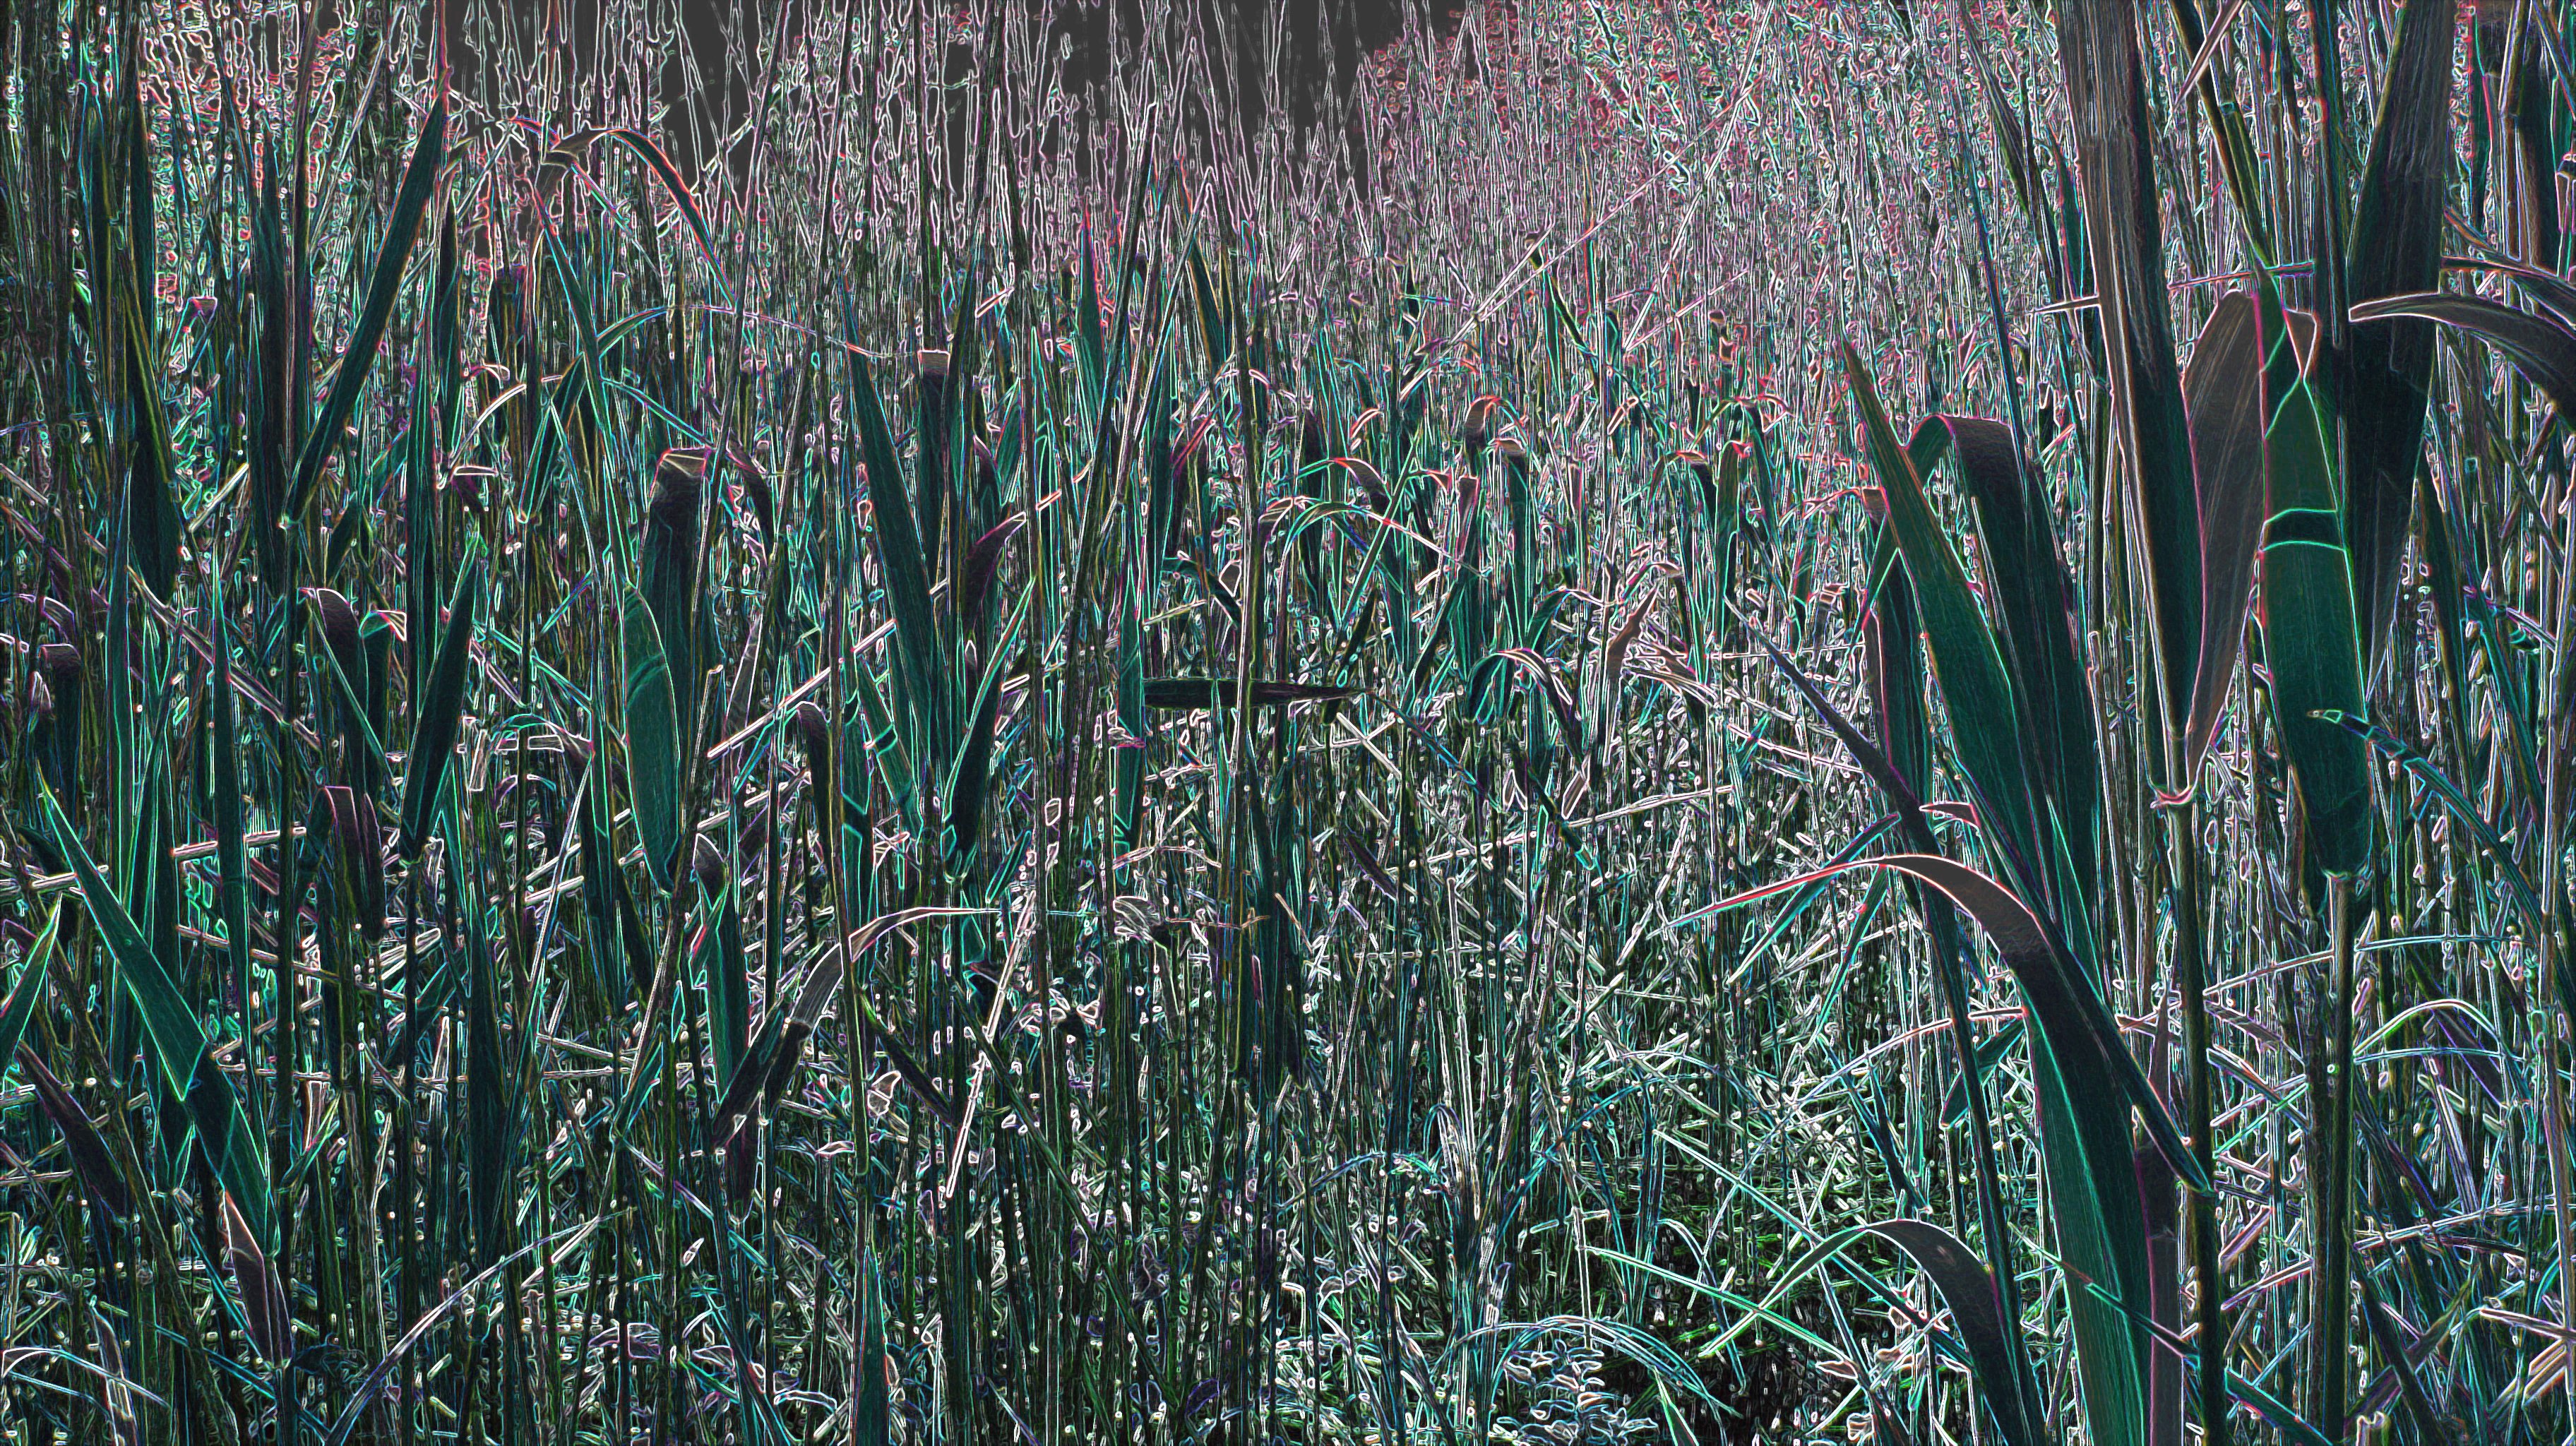
tree, grass, branch, plant, meadow, prairie, leaf, flower, frost, green, botany, colorful, flora, season, distorted, woodland, ecosystem, grass family, plant stem, land plant, phragmites